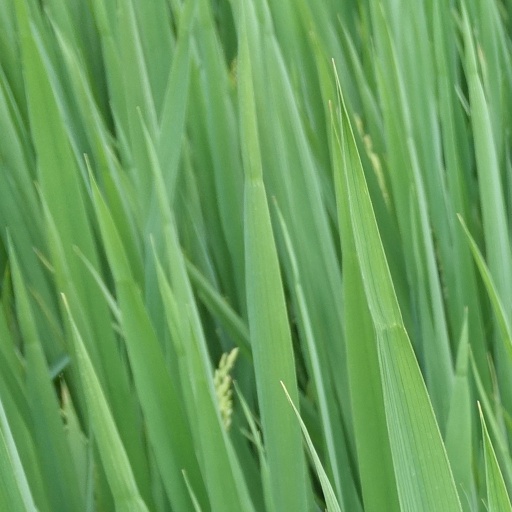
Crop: rice